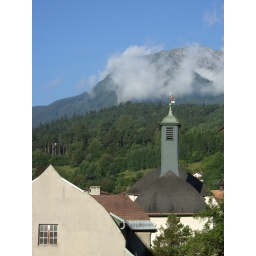
The view from our hotel bedroom balcony in Imst, Austrian Tyrol. Sometimes snowcapped, sometimes shrouded in cloud.